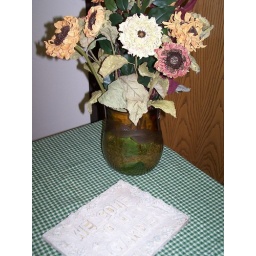
Arrangement on our sign in table